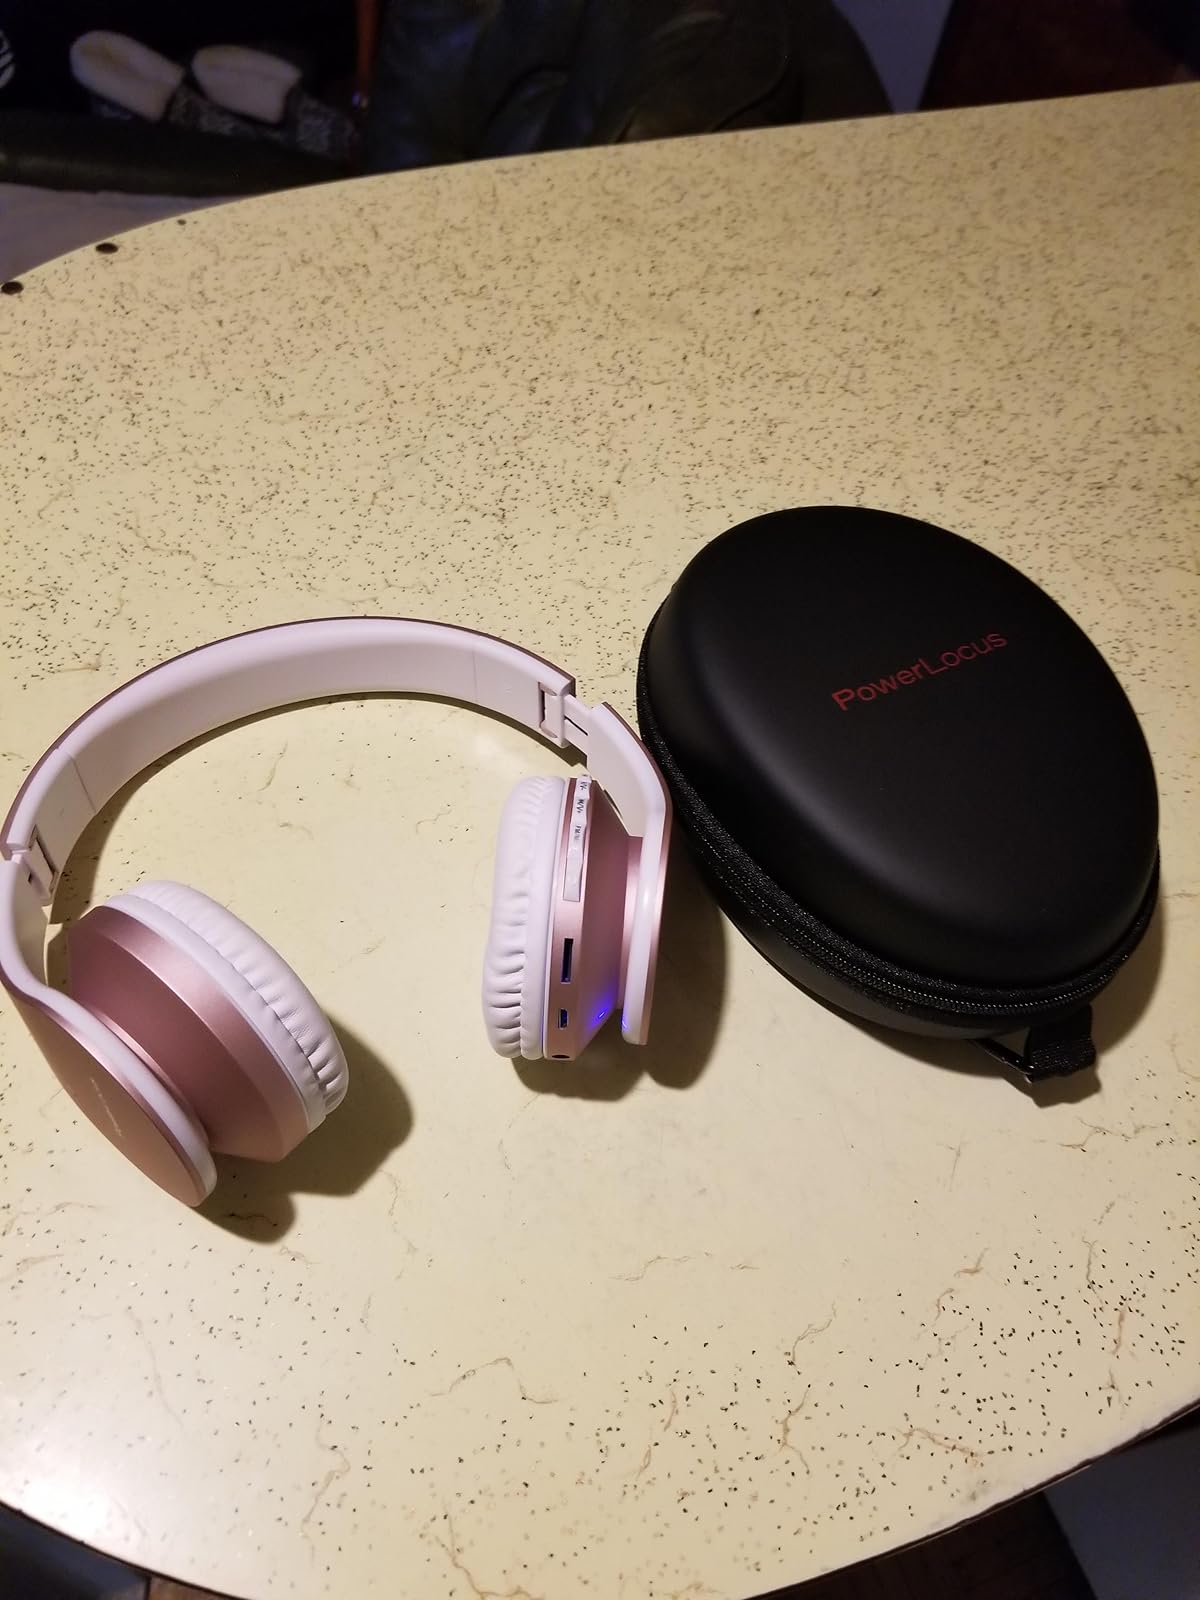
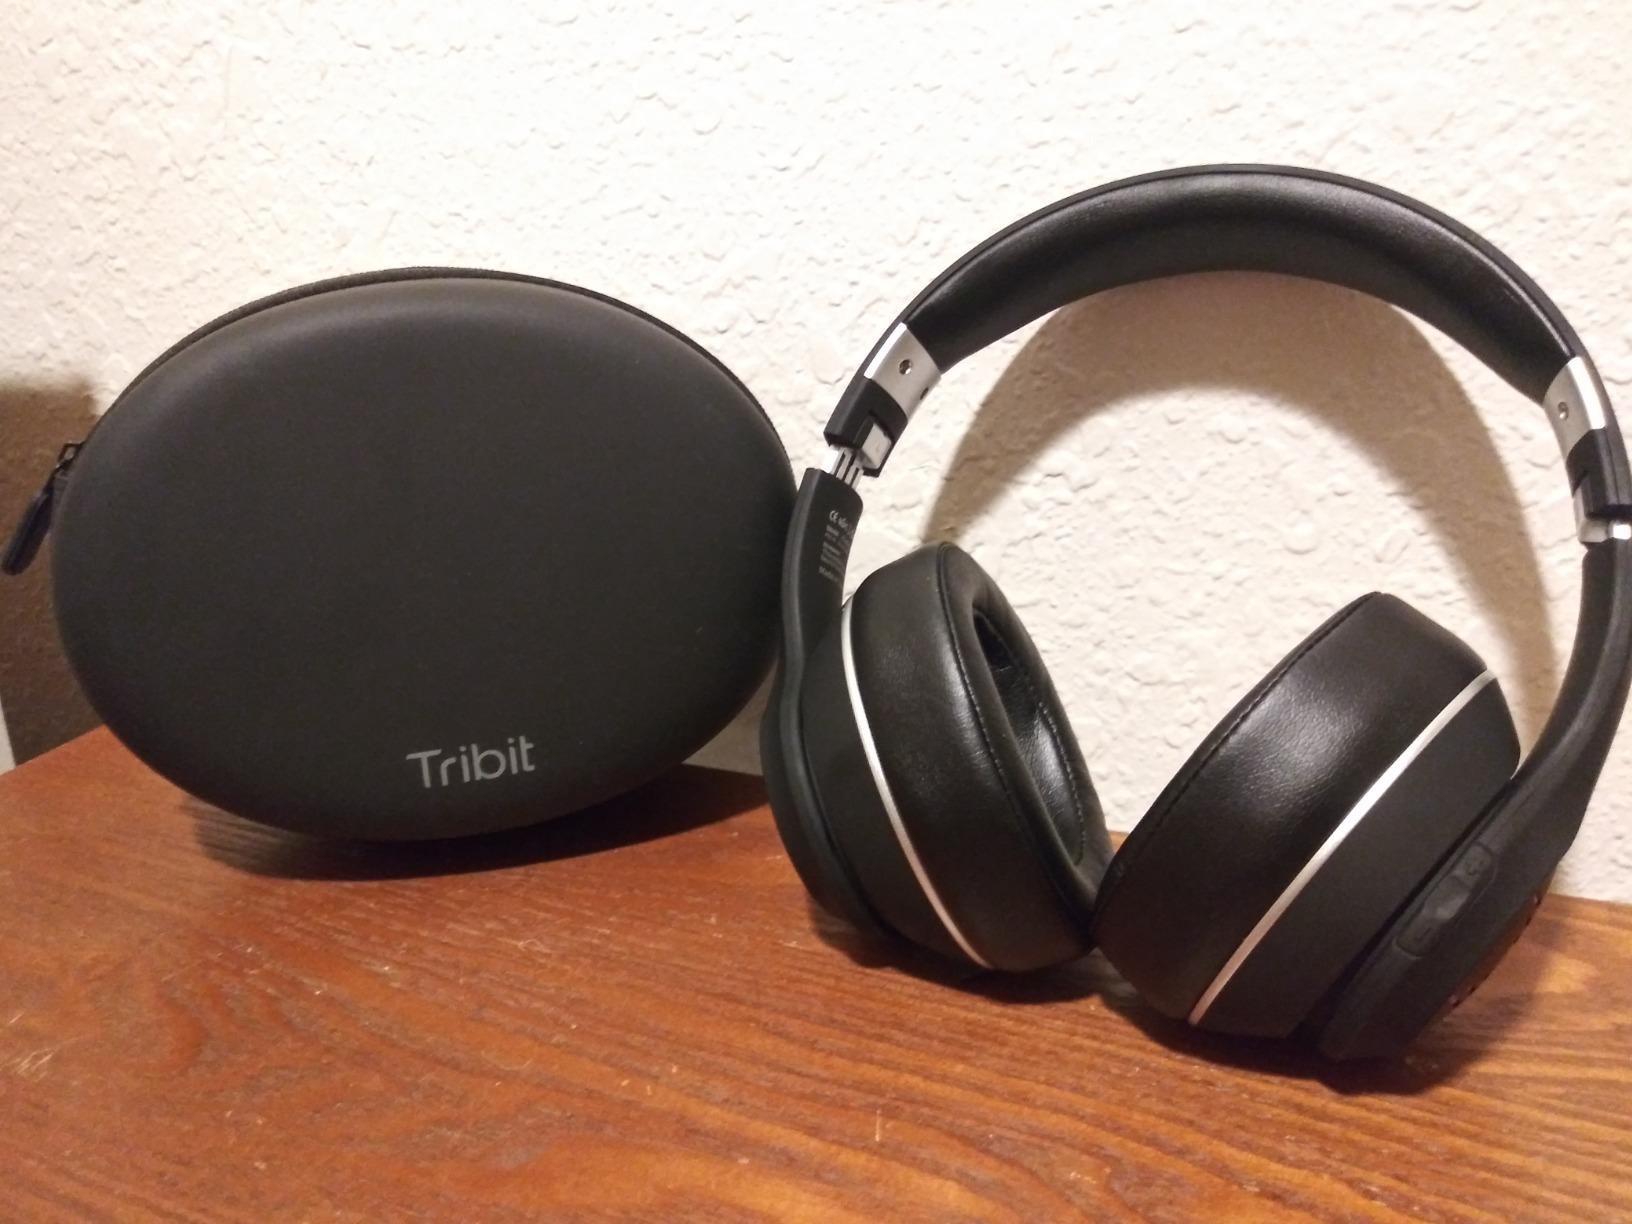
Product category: headphones
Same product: no